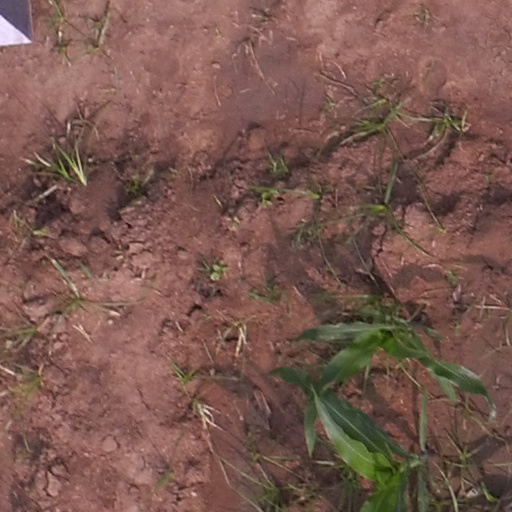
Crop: maize; corn